Marcel Amon-Tanoh

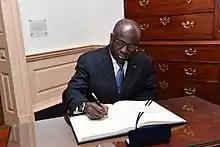

He started working in France as a researcher at the Institute for Scientific, Economic and Commercial Research. After this French experience, he became the Secretary General of the City Hall of Cocody, an elite neighborhood in the Abidjan department, for several months. From 1991 to 1995, he was Secretary General of the Democratic Party of Côte d'Ivoire.